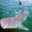
Label: shark